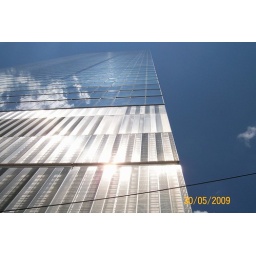
the building that disappears in the sky